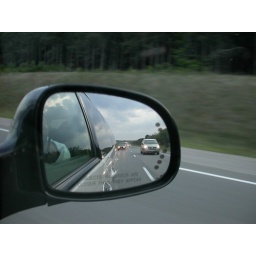
traffic in the rear view mirror heading home after the cottage